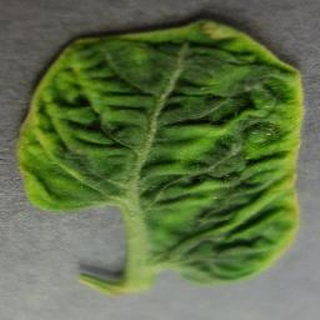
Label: tomato_yellow_leaf_curl_virus